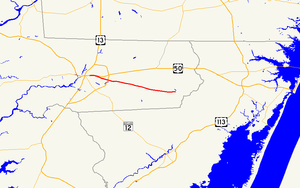
Carte de la Maryland Route 350